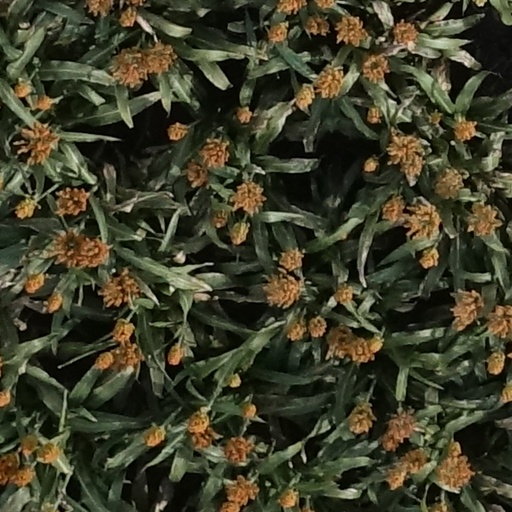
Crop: sorghum